Henrietta Bell Wells

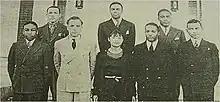
The 1930 Wiley College debate team. Wells is in the center of the front row.

Henrietta Bell Wells (October 11, 1912 – February 27, 2008) was the first female member of the debate team at historically Black Wiley College in Texas. She was born Henrietta Pauline Bell on the banks of Buffalo Bayou in Houston, Texas to a West Indian single mother.